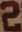
Number: 2